Ludger Gerdes

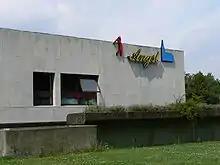
Ludger Gerdes, "Angst," 1989, town hall, Marl, Germany

Ludger Gerdes (10 April 1954, Lastrup, (Germany) – 17 October 2008 near Dülmen) was a German painter, sculptor and multimedia artist.